Law enforcement in Hungary

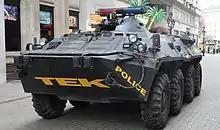
TEK armored vehicle

The Counter Terrorism Centre is a special police force with nationwide jurisdiction under the direct control of the Minister of the Interior of Hungary, founded by prime minister Viktor Orbán in 2011. It mainly deals with counter-terrorist activities, the majority of the police officers serving in the body are trained as SWAT officers to fight against armed criminals. They interfere when necessary in any case if asked for by the National Police or other authorities. Besides, the Counter Terrorism Centre is also responsible for the protection of the Hungarian prime minister, the Hungarian president, other high-ranking government, state officials and the security of several government buildings, and also serves as a secret service-like organisation, collecting and analysing information about potentially dangerous groups and people. It is often criticised by the political opposition as "the private army of the prime minister", since its first and current director, police brigadier general János Hajdú was earlier the personal bodyguard of prime minister Viktor Orbán after retiring from his police career. Nevertheless, it is a fact that the officers employed and the functions carried out by the service existed earlier mainly within the frameworks of the National Police under the name of "Terrorelhárító Szolgálat" (Counter Terrorism Service), they were only centralised into an autonomous police force under the direct control of the Ministry of the Interior, not causing essential changes in the structure and operation of Hungarian law enforcement, only the organisational frameworks changed to some extent.